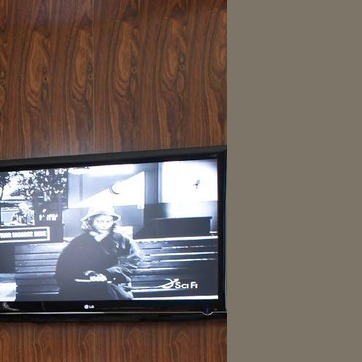
Material: glass